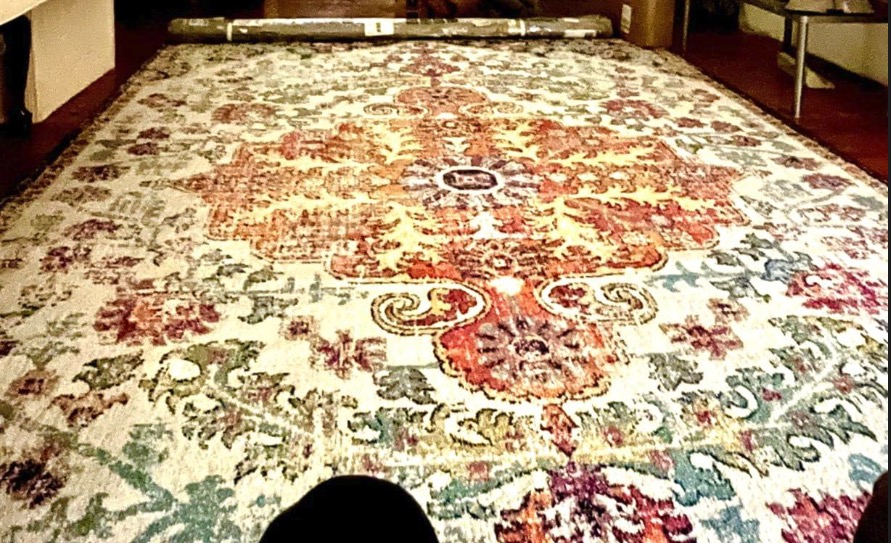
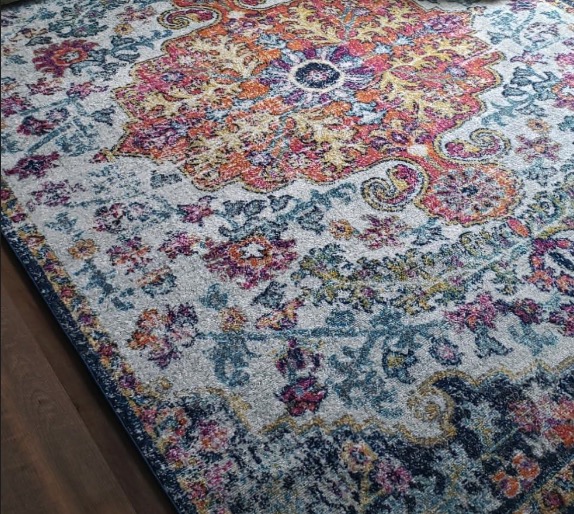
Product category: misc
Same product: yes